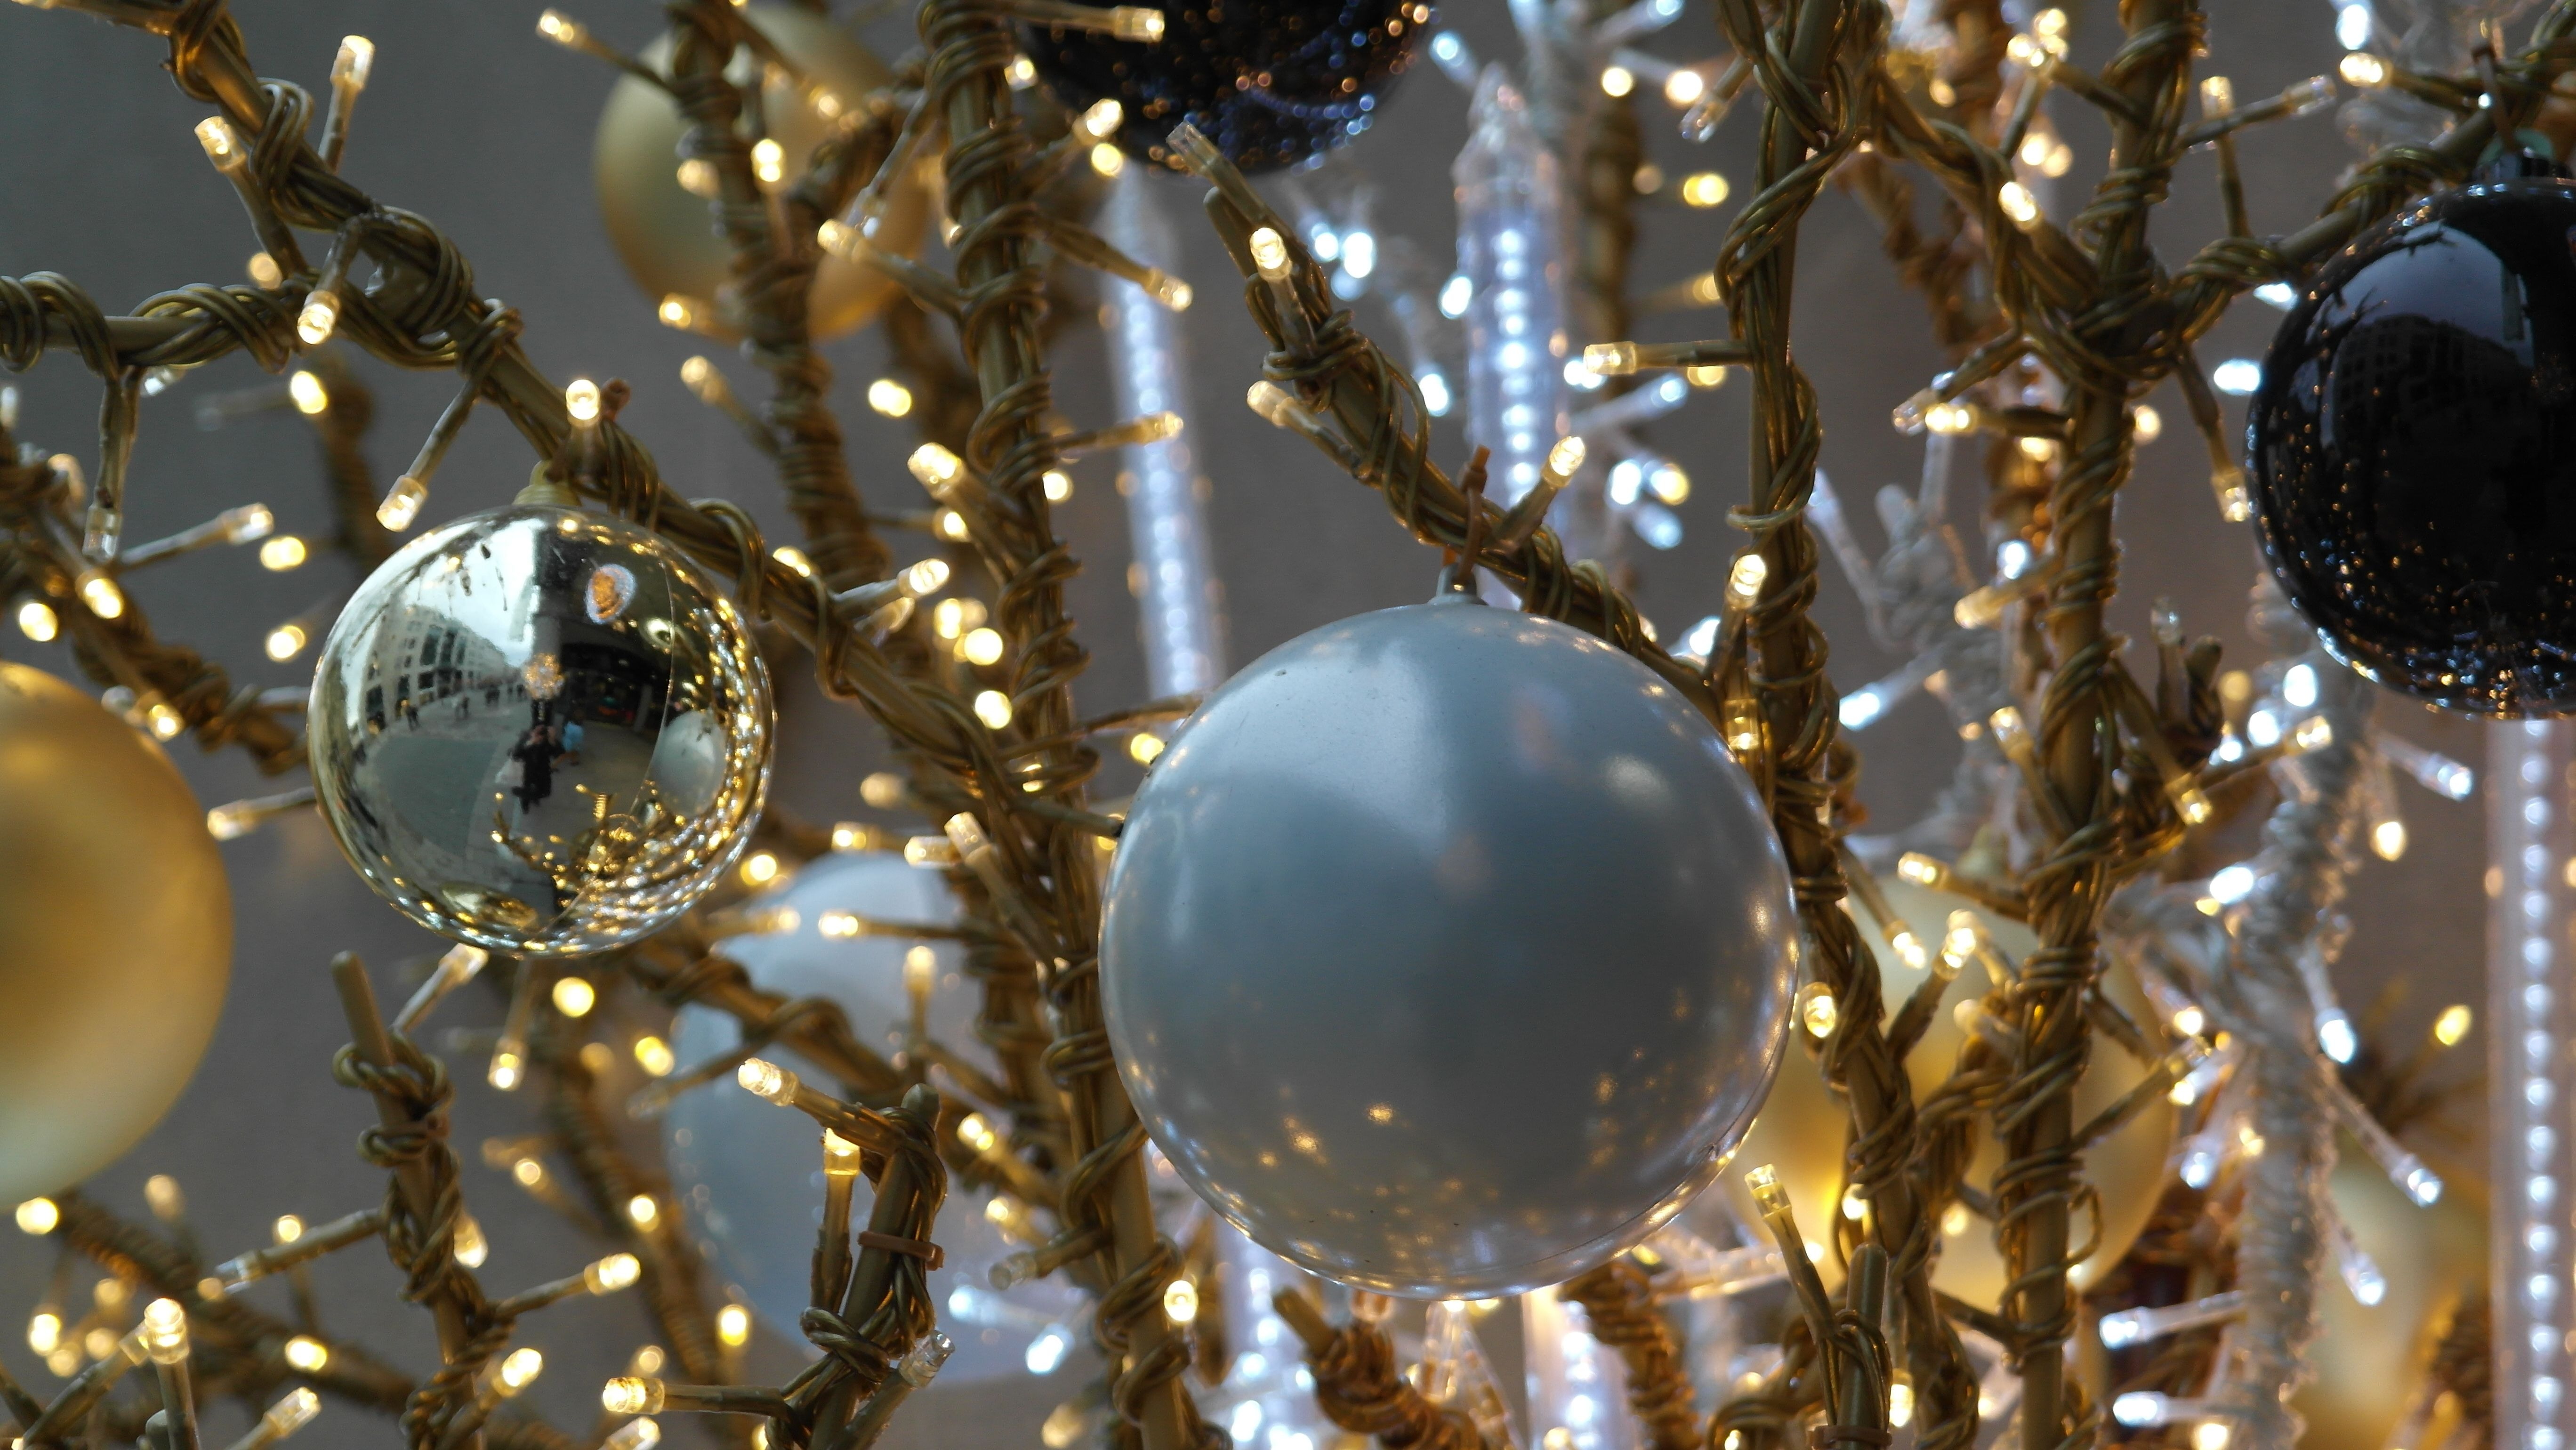
tree, branch, light, decoration, christmas, lighting, christmas tree, twig, sparkle, advent, christmas decoration, jewellery, gold, ball, light fixture, christmas eve, christmas balls, macro photography, christmas decorations, christmas ornaments, tree decorations, glaskugeln